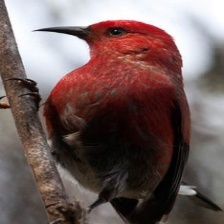
Species: APAPANE
Scientific name: HIMATIONE SANGUINEA